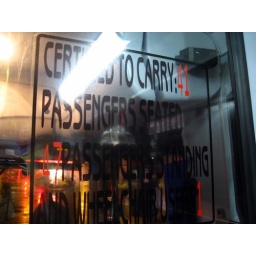
No way in hell our shuttle bus was limited by this sign